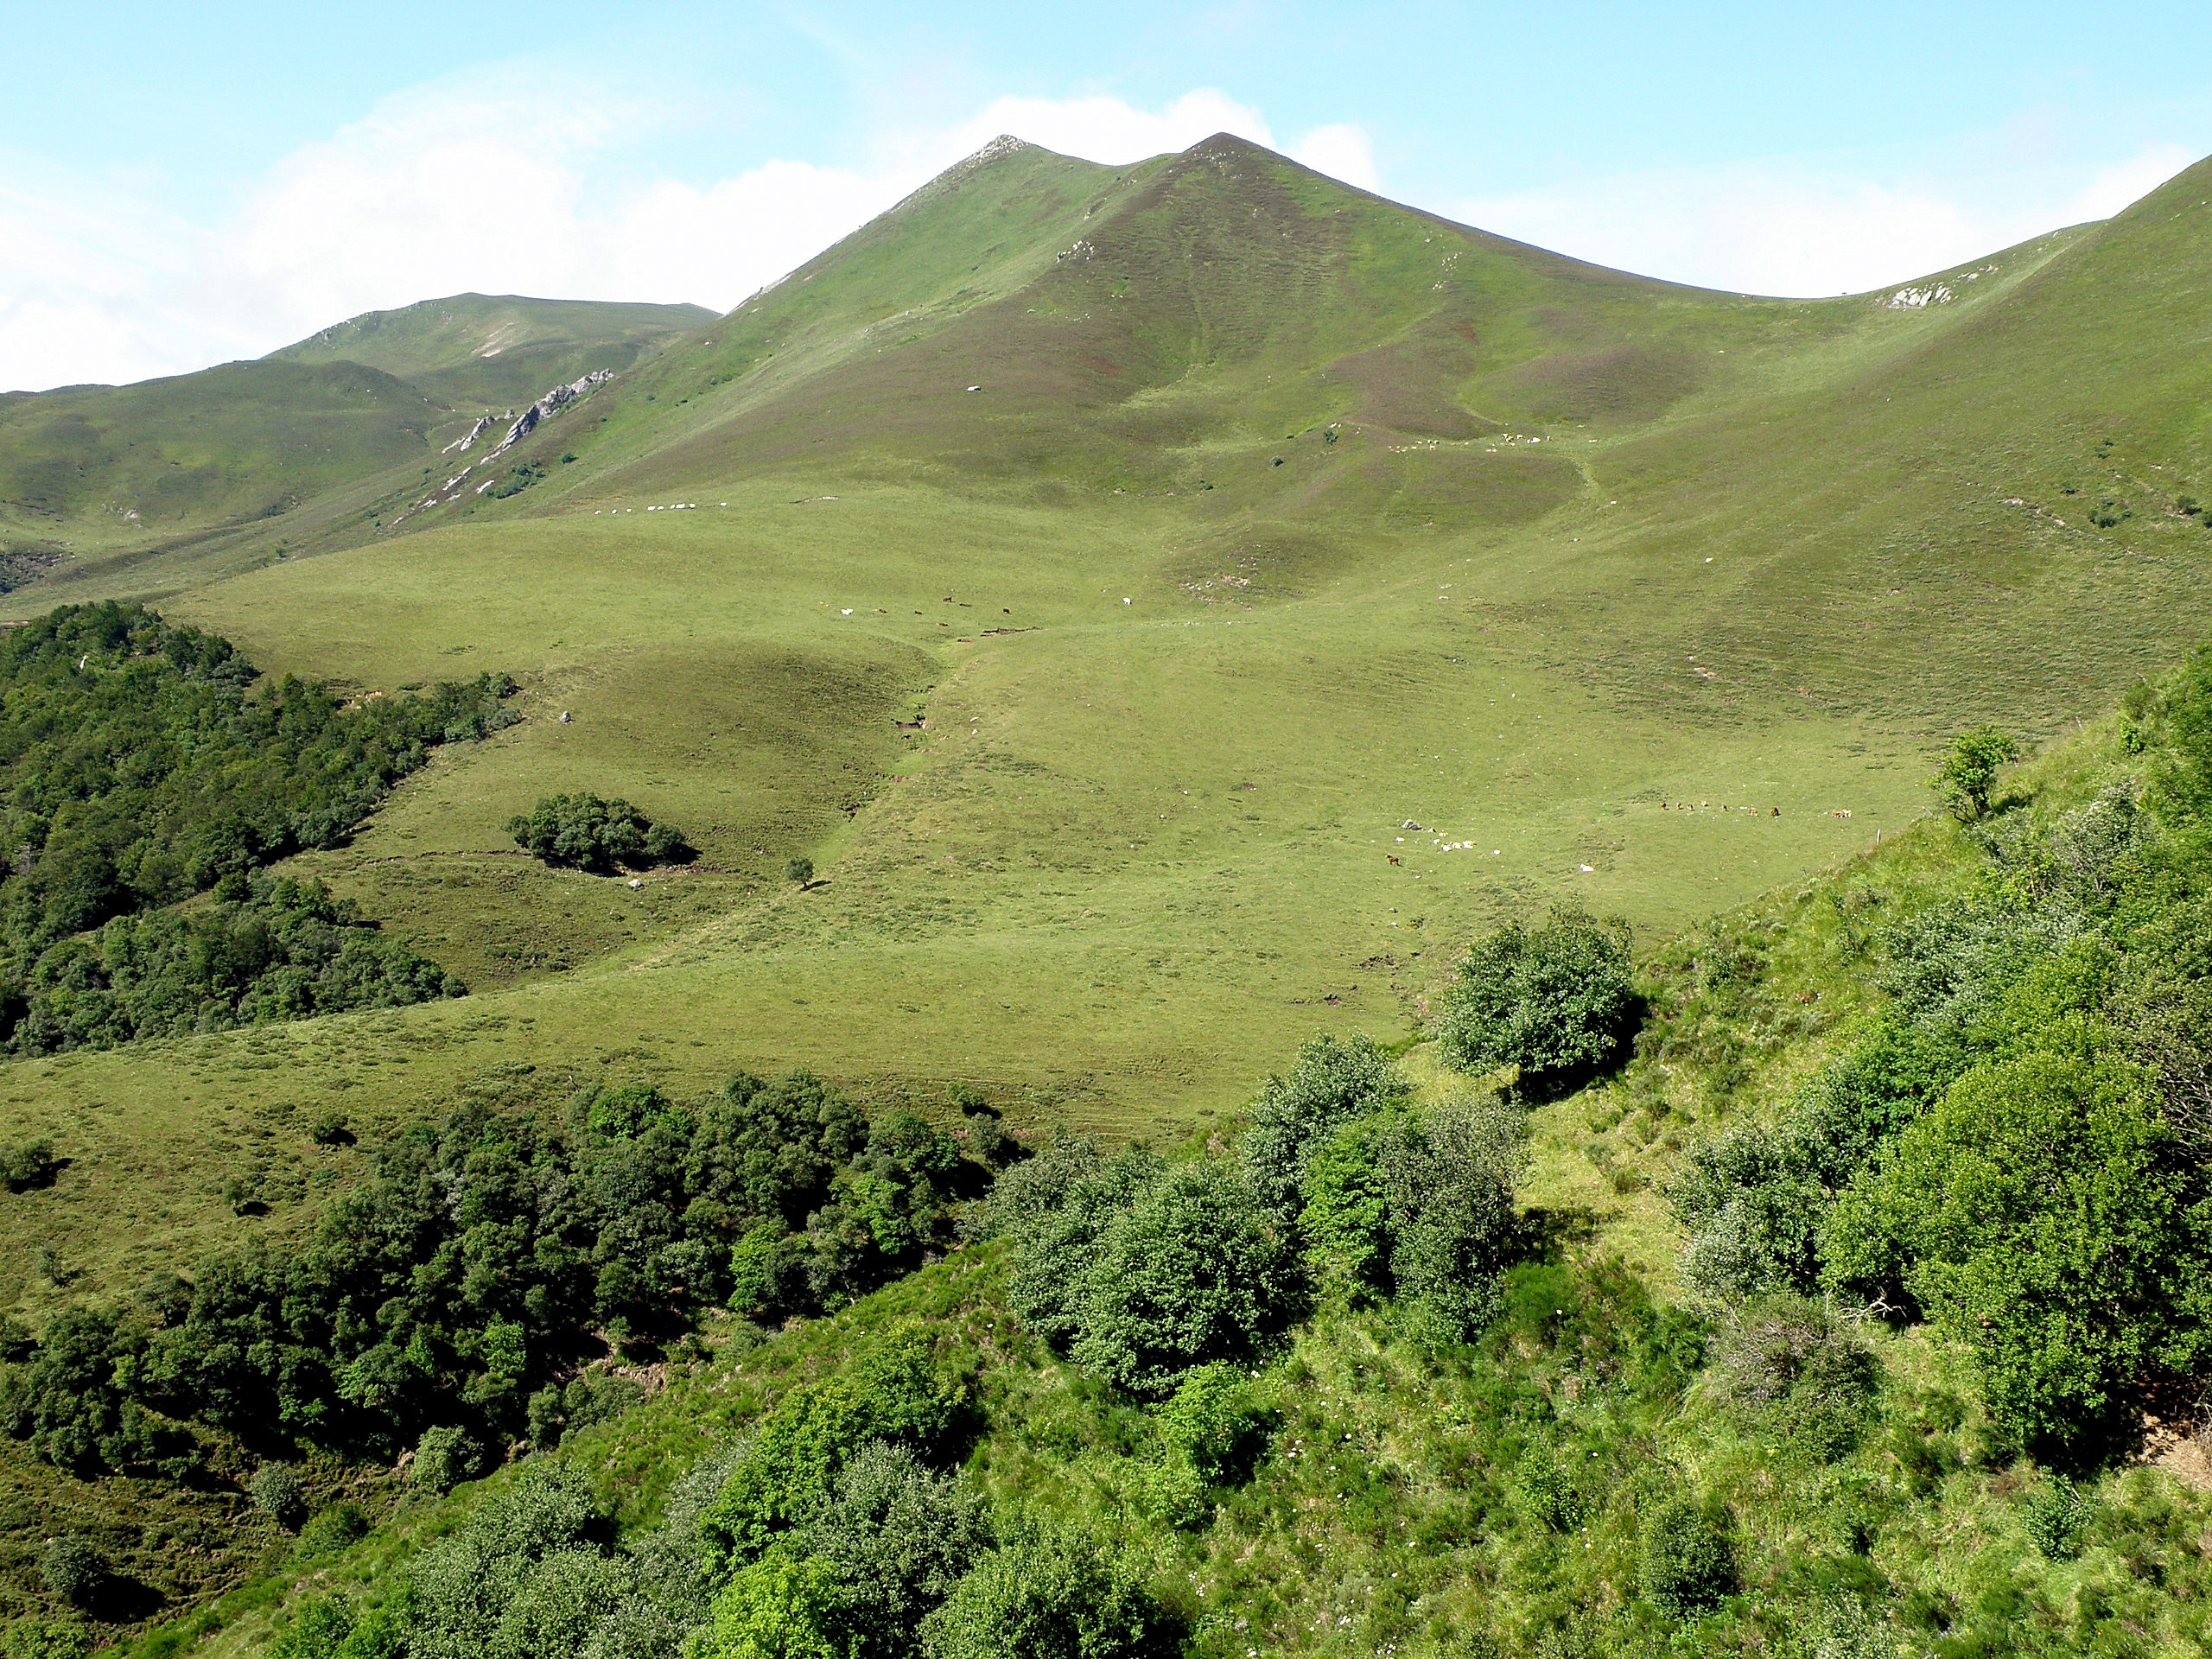
landscape, tree, nature, forest, grass, wilderness, walking, mountain, sky, meadow, countryside, hill, adventure, valley, mountain range, country, france, rural, green, scenic, pasture, highland, ridge, plants, trees, woods, outside, clouds, mountains, grassland, vegetation, plateau, vista, fell, habitat, loch, ecosystem, rural area, landform, mountain pass, natural environment, geographical feature, mountainous landforms